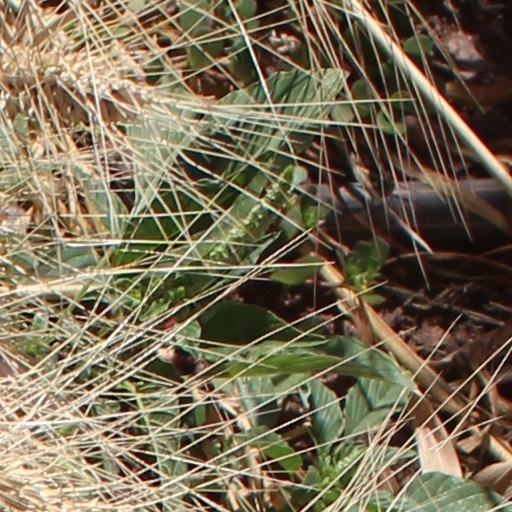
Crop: wheat